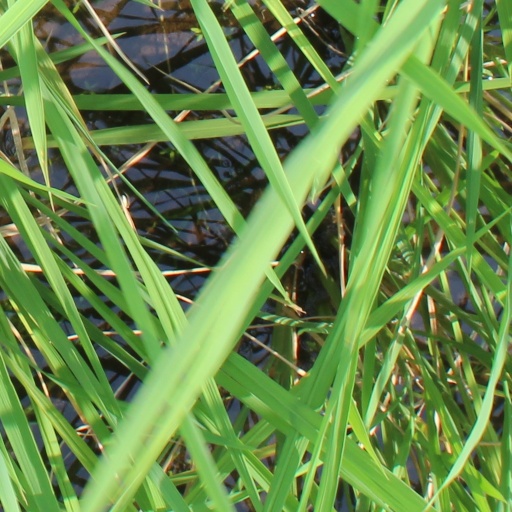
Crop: rice